Cari M. Dominguez

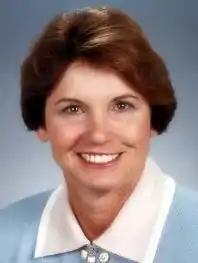
Cari M. Dominguez

Cari M. Dominguez (born March 8, 1949) is an American who was the 12th Chair of the U.S. Equal Employment Opportunity Commission (EEOC). She was nominated by President George W. Bush and unanimously confirmed by the U.S. Senate. Her five-year term expired on July 1, 2006.